Clermont-Pouyguillès

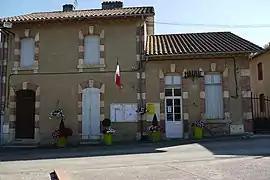
The town hall in Clermont-Pouyguillès

Clermont-Pouyguillès is a commune in the Gers department in southwestern France.